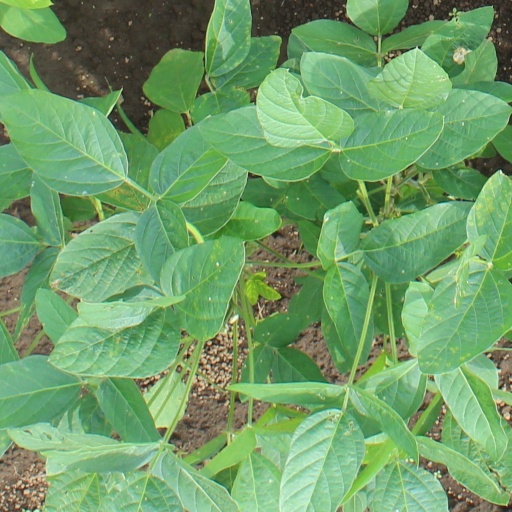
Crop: soybean